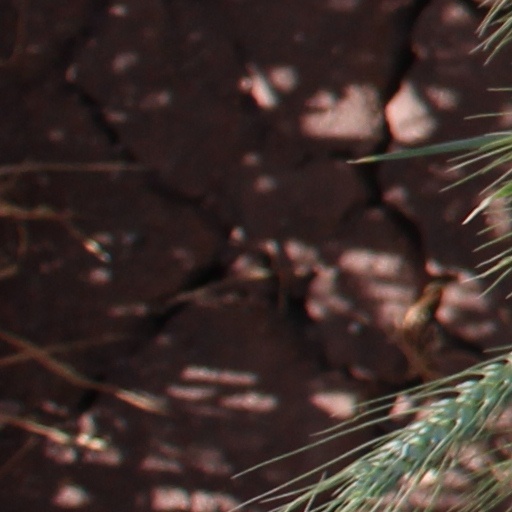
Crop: wheat